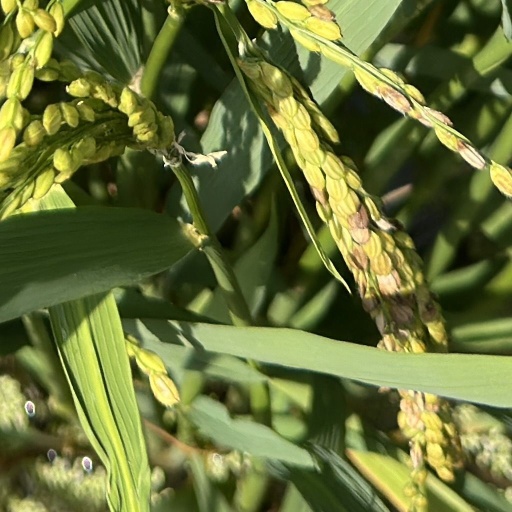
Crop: rice